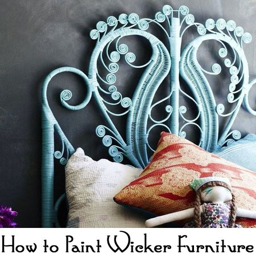
you no longer have to have boring white or natural colored wicker .